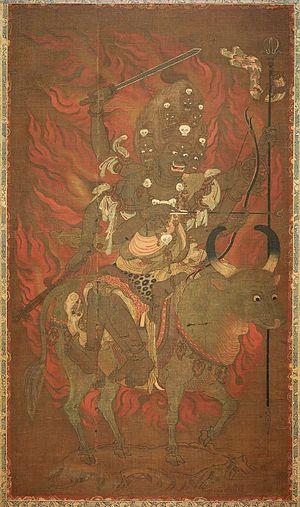
Yamāntaka est un Yidam du bouddhisme tantrique ou Vajrayana, populaire entre autres dans l'école Gelugpa du Bouddhisme tibétain. Il est un des 8 grands Heruka et un Dharmapala.